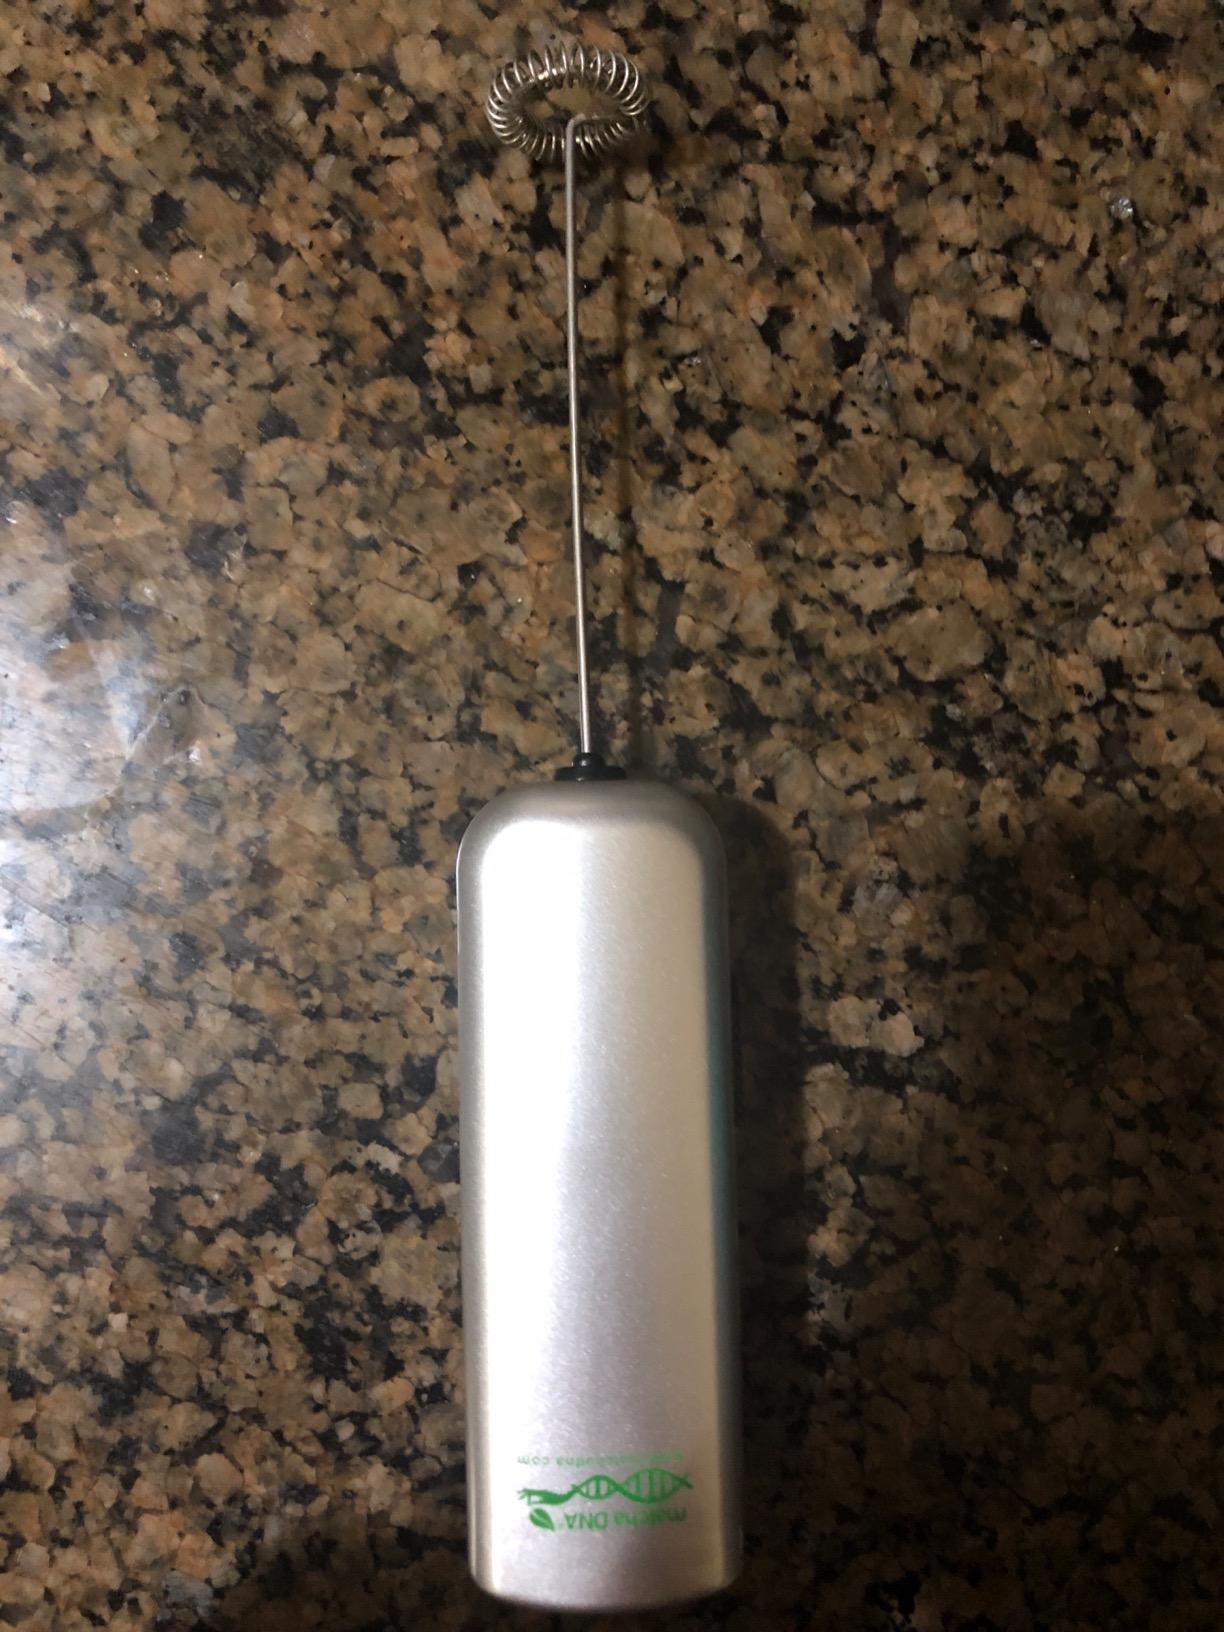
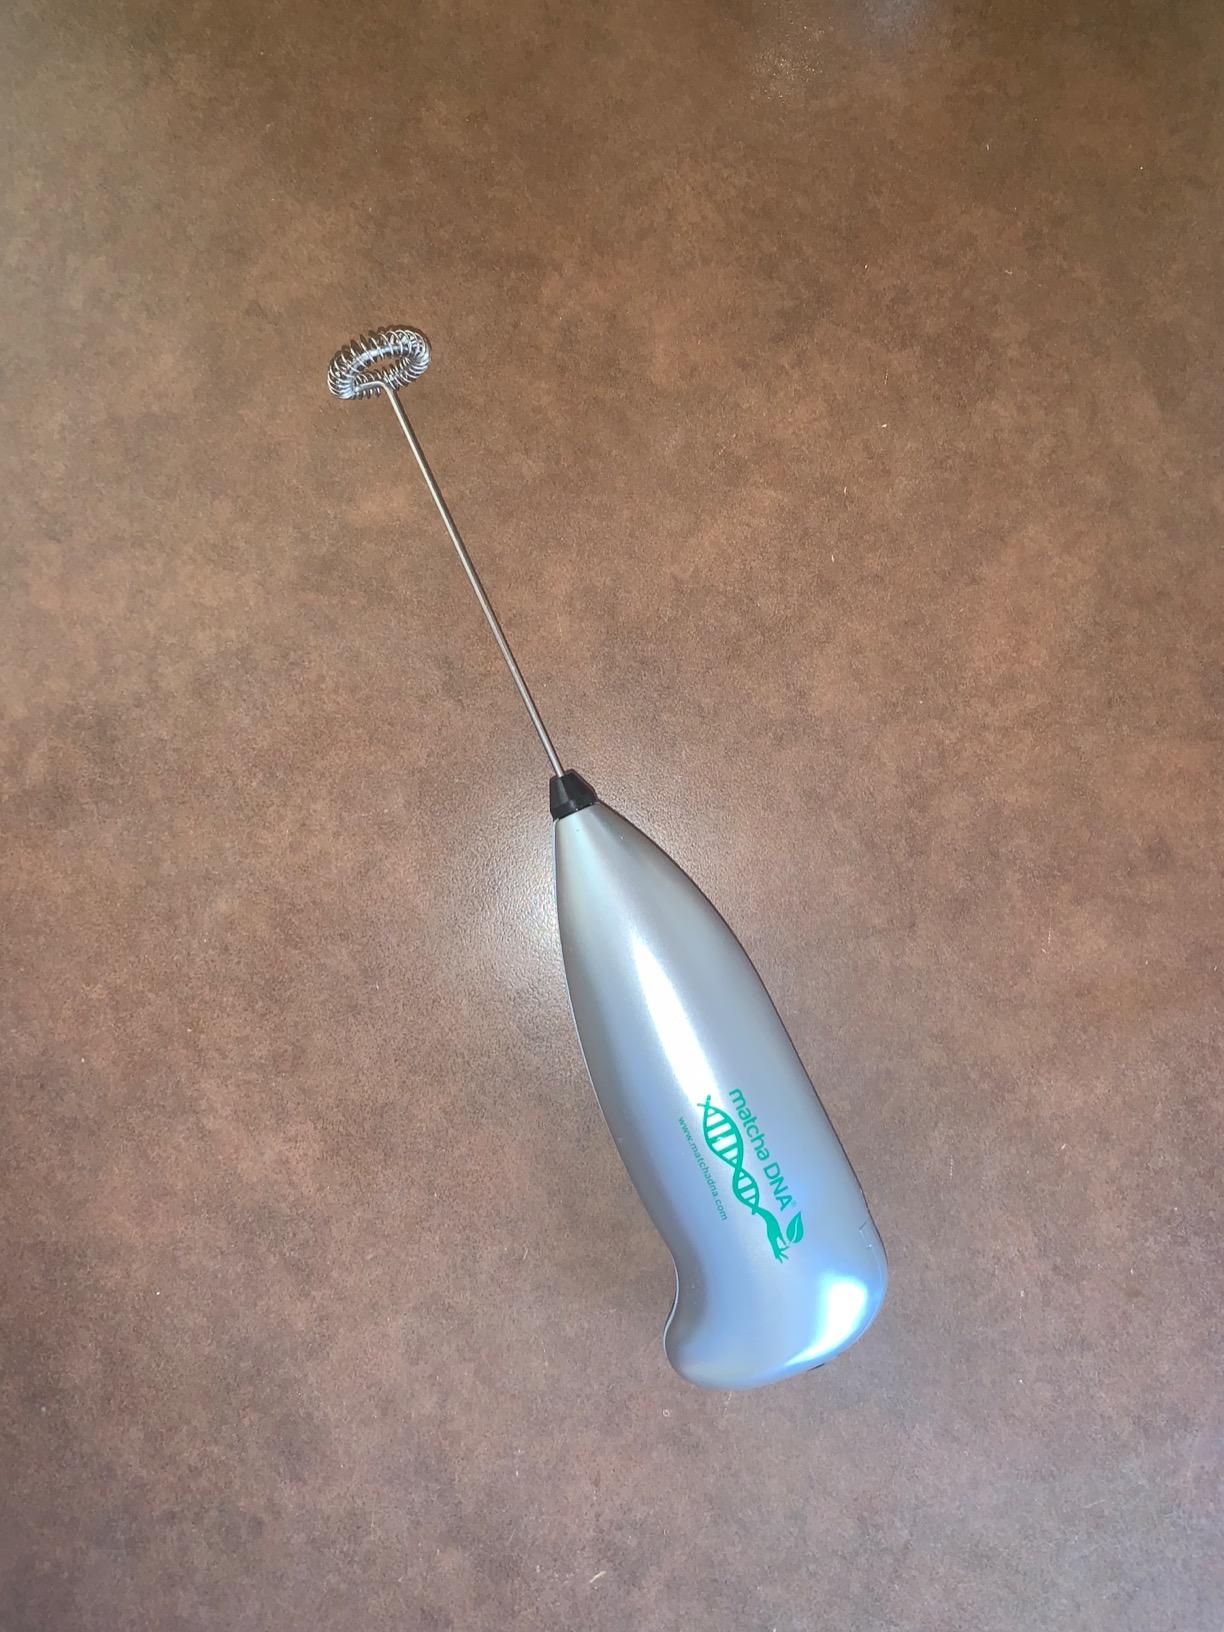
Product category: items_mixer
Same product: no